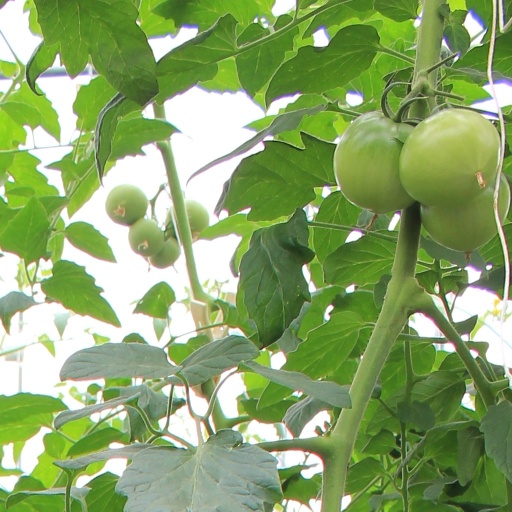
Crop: tomato